Kesen dialect

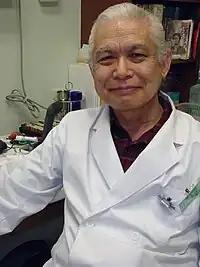
Harutsugu Yamaura

Iwate language activist and medical doctor Harutsugu Yamaura described the dialect in various books, including a dictionary, a grammar, and a translation of the New Testament. Yamaura also created an orthography for Kesen using two writing systems, the first based on the Latin script, and the second using Japanese orthography. Yamaura has forwarded the theory Kesen should not be considered a Japanese dialect, but an independent language in its own right with an Ainu substrate, a theory that is controversial.